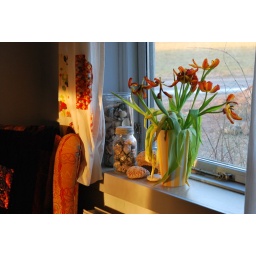
5/3.2011 - signs of that big ball of fire in the sky